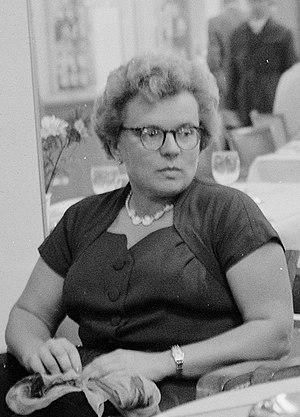
Kira Alekseïevna Zvorykina est une joueuse d'échecs soviétique née le 29 septembre 1919 à Mykolaïv et morte le 6 septembre 2014. Championne de Leningrad, trois fois championne d'URSS, elle fut vice-championne du monde en 1960.